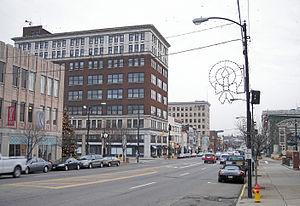
Massillon est une ville américaine située dans le comté de Stark, dans l'État de l'Ohio. Elle comptait 32 149 habitants lors du recensement de 2010.